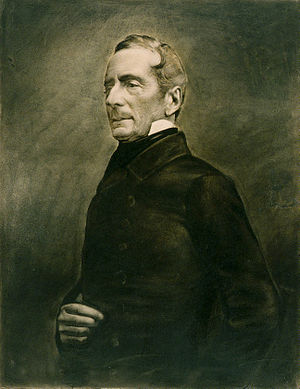
Alphonse de Lamartine
Lamartine, fotograferet af Nadar i 1856.
Alphonse Marie Louis de Prat de Lamartine var en fransk digter og politiker. Lamartine regnes som den vigtigste digter på fransk i den romantiske epoke. Hans poesi har også inspireret Paul Verlaine og andre symbolister som senere i 1800-tallet bragte en fornyelse i fransk og europæisk lyrik.